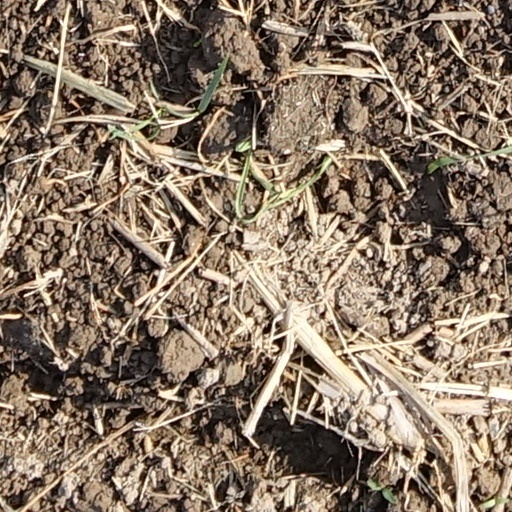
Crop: wheat